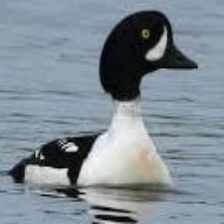
Species: BARROWS GOLDENEYE
Scientific name: BUCEPHALA ISLANDICA
ImageNet parent category: drake